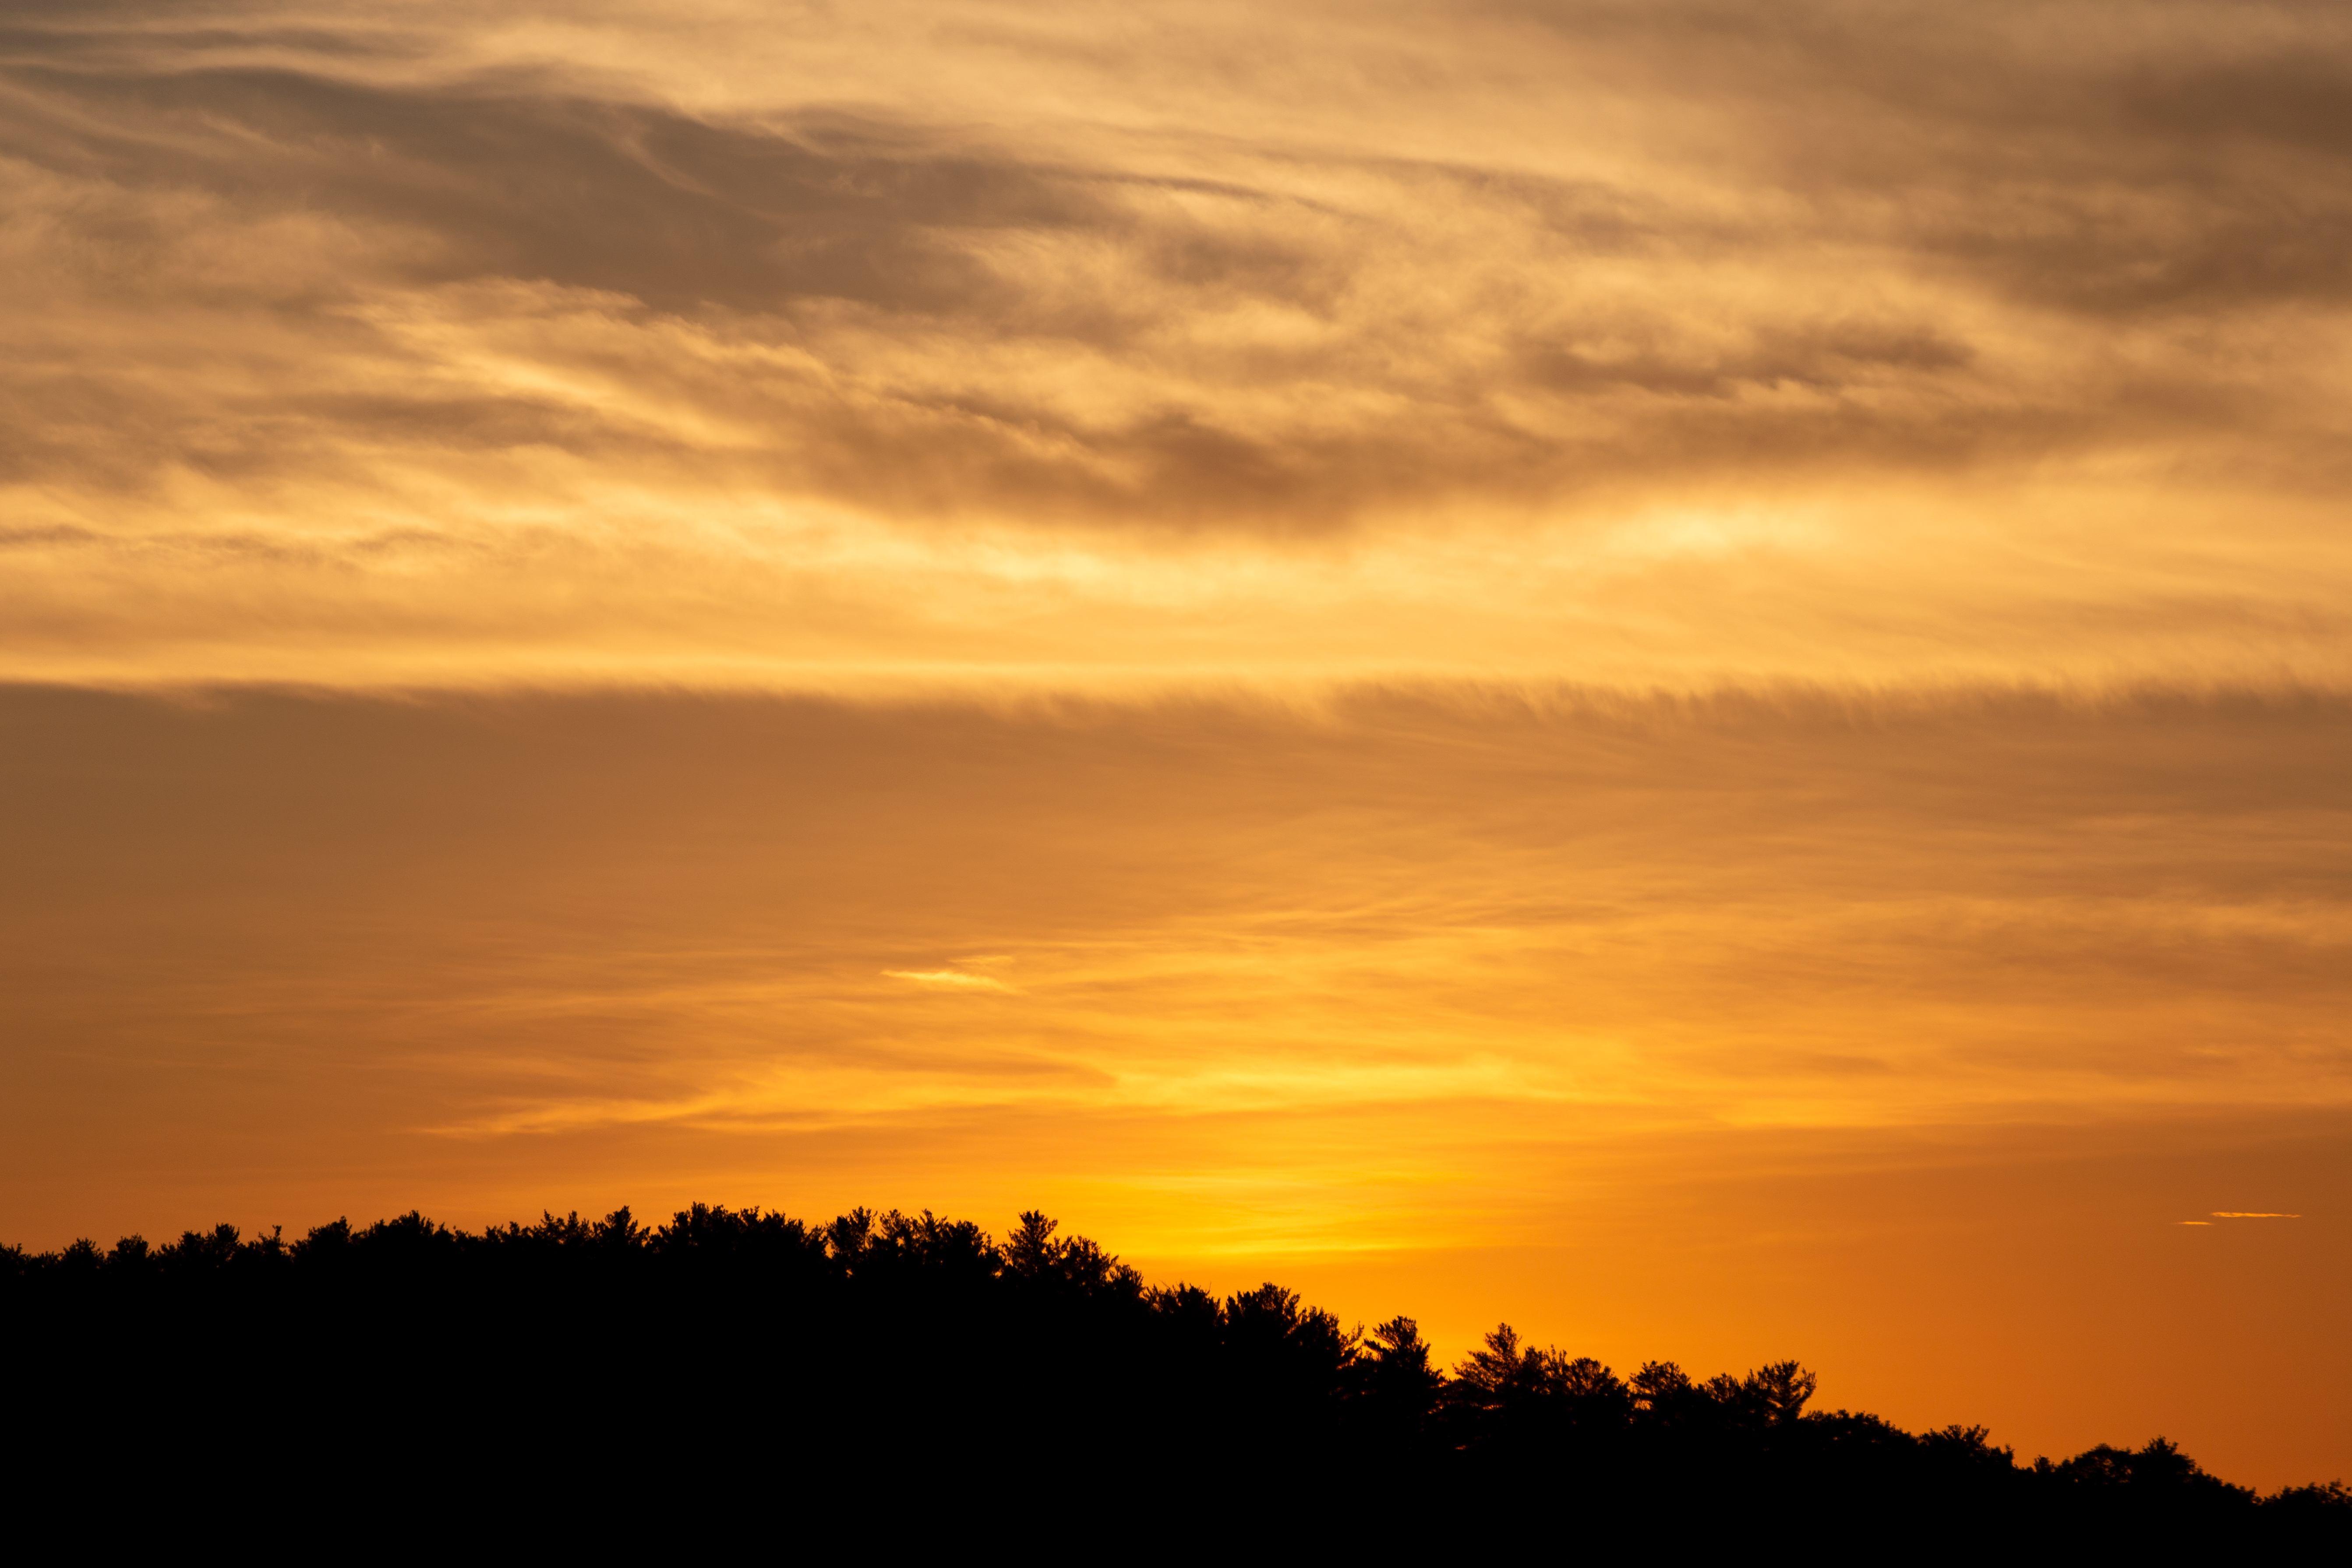
sky, afterglow, cloud, sunset, horizon, red sky at morning, sunrise, evening, orange, atmospheric phenomenon, daytime, atmosphere, dusk, morning, natural landscape, yellow, tree, sunlight, dawn, calm, cumulus, landscape, rural area, sun, meteorological phenomenon, silhouette, hill, plain